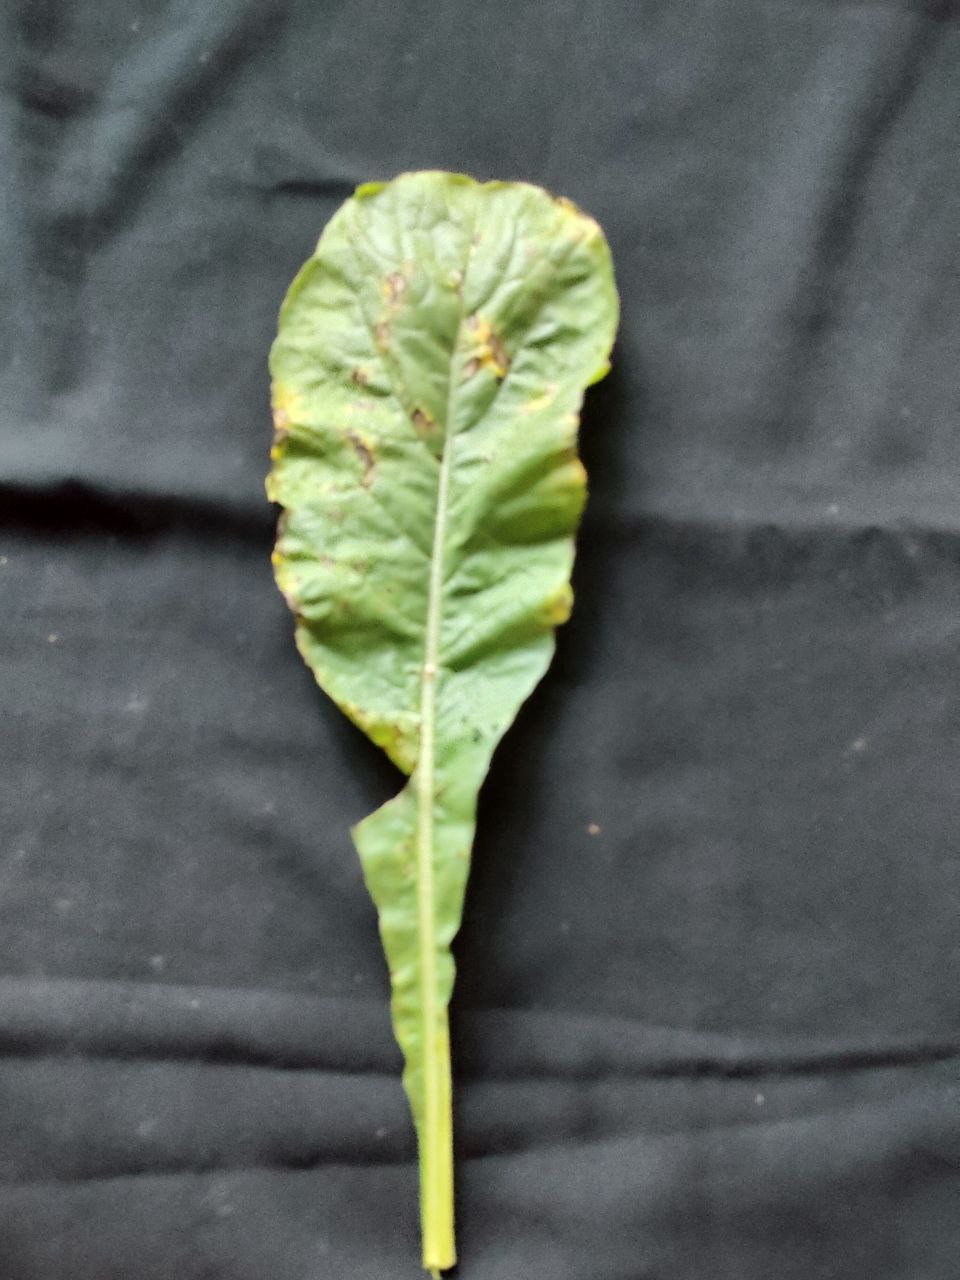
Label: Black leaf spot